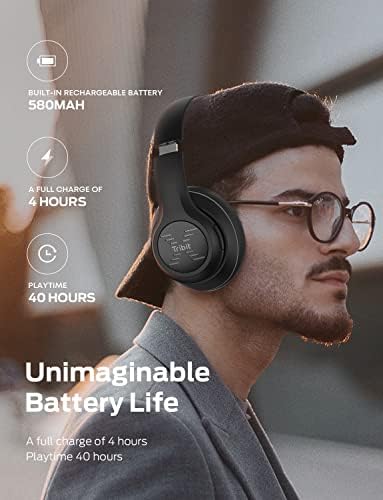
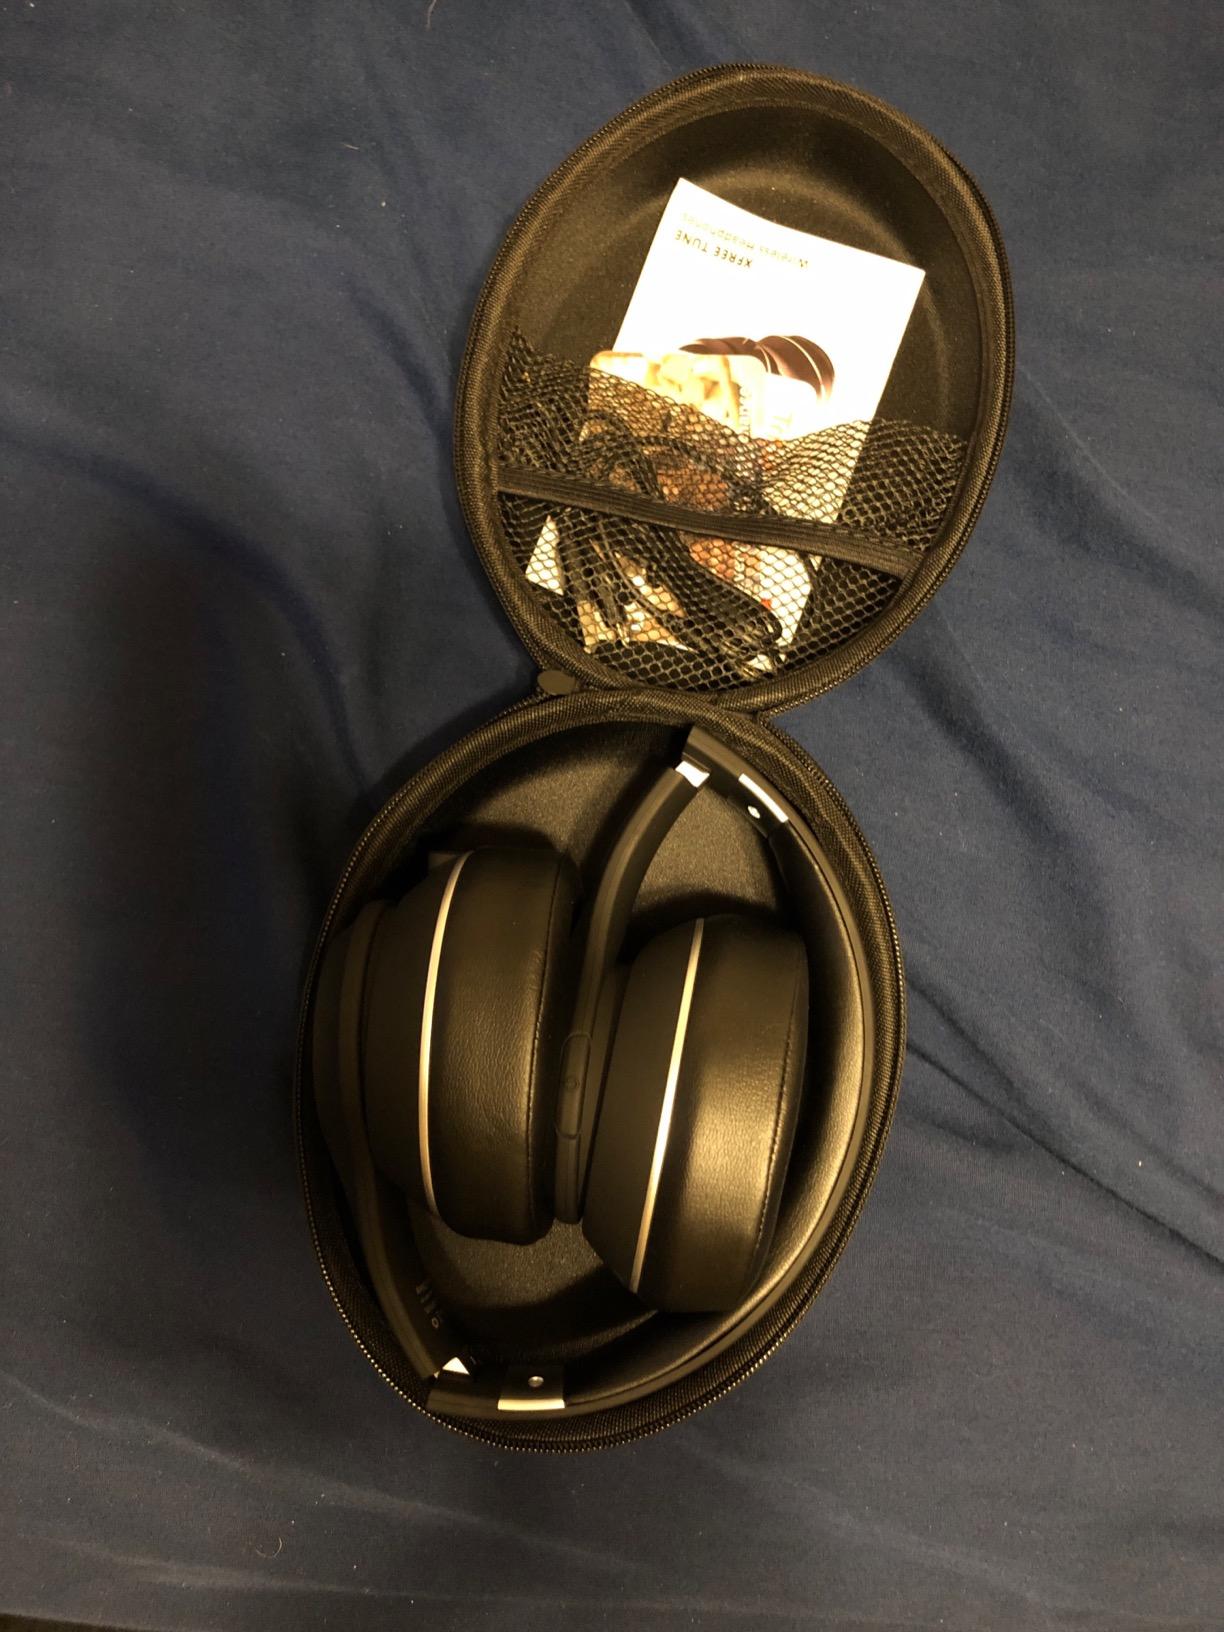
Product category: headphones
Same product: yes